Sierpinski (crater)

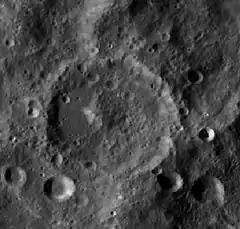
LRO image

Sierpinski is a lunar impact crater on the far side of the Moon. It lies to the southeast of the huge walled plain Gagarin, and to the northwest of the crater O'Day and the Mare Ingenii.